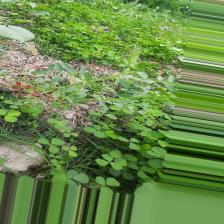
Label: Normal